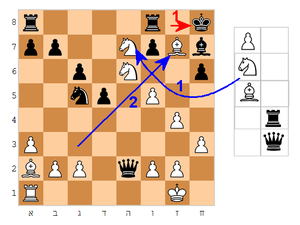
Crazyhouse-skak
1. N @ e7 + Kh8 2. Bxg7 # ( @ notation )
Crazyhouse er en skakvariant. Den ligner bughouse-skak, men med kun to spillere. Det indeholder en regel fra game shogi, hvor en spiller kan introducere en fanget brik tilbage til brættet som deres eget.